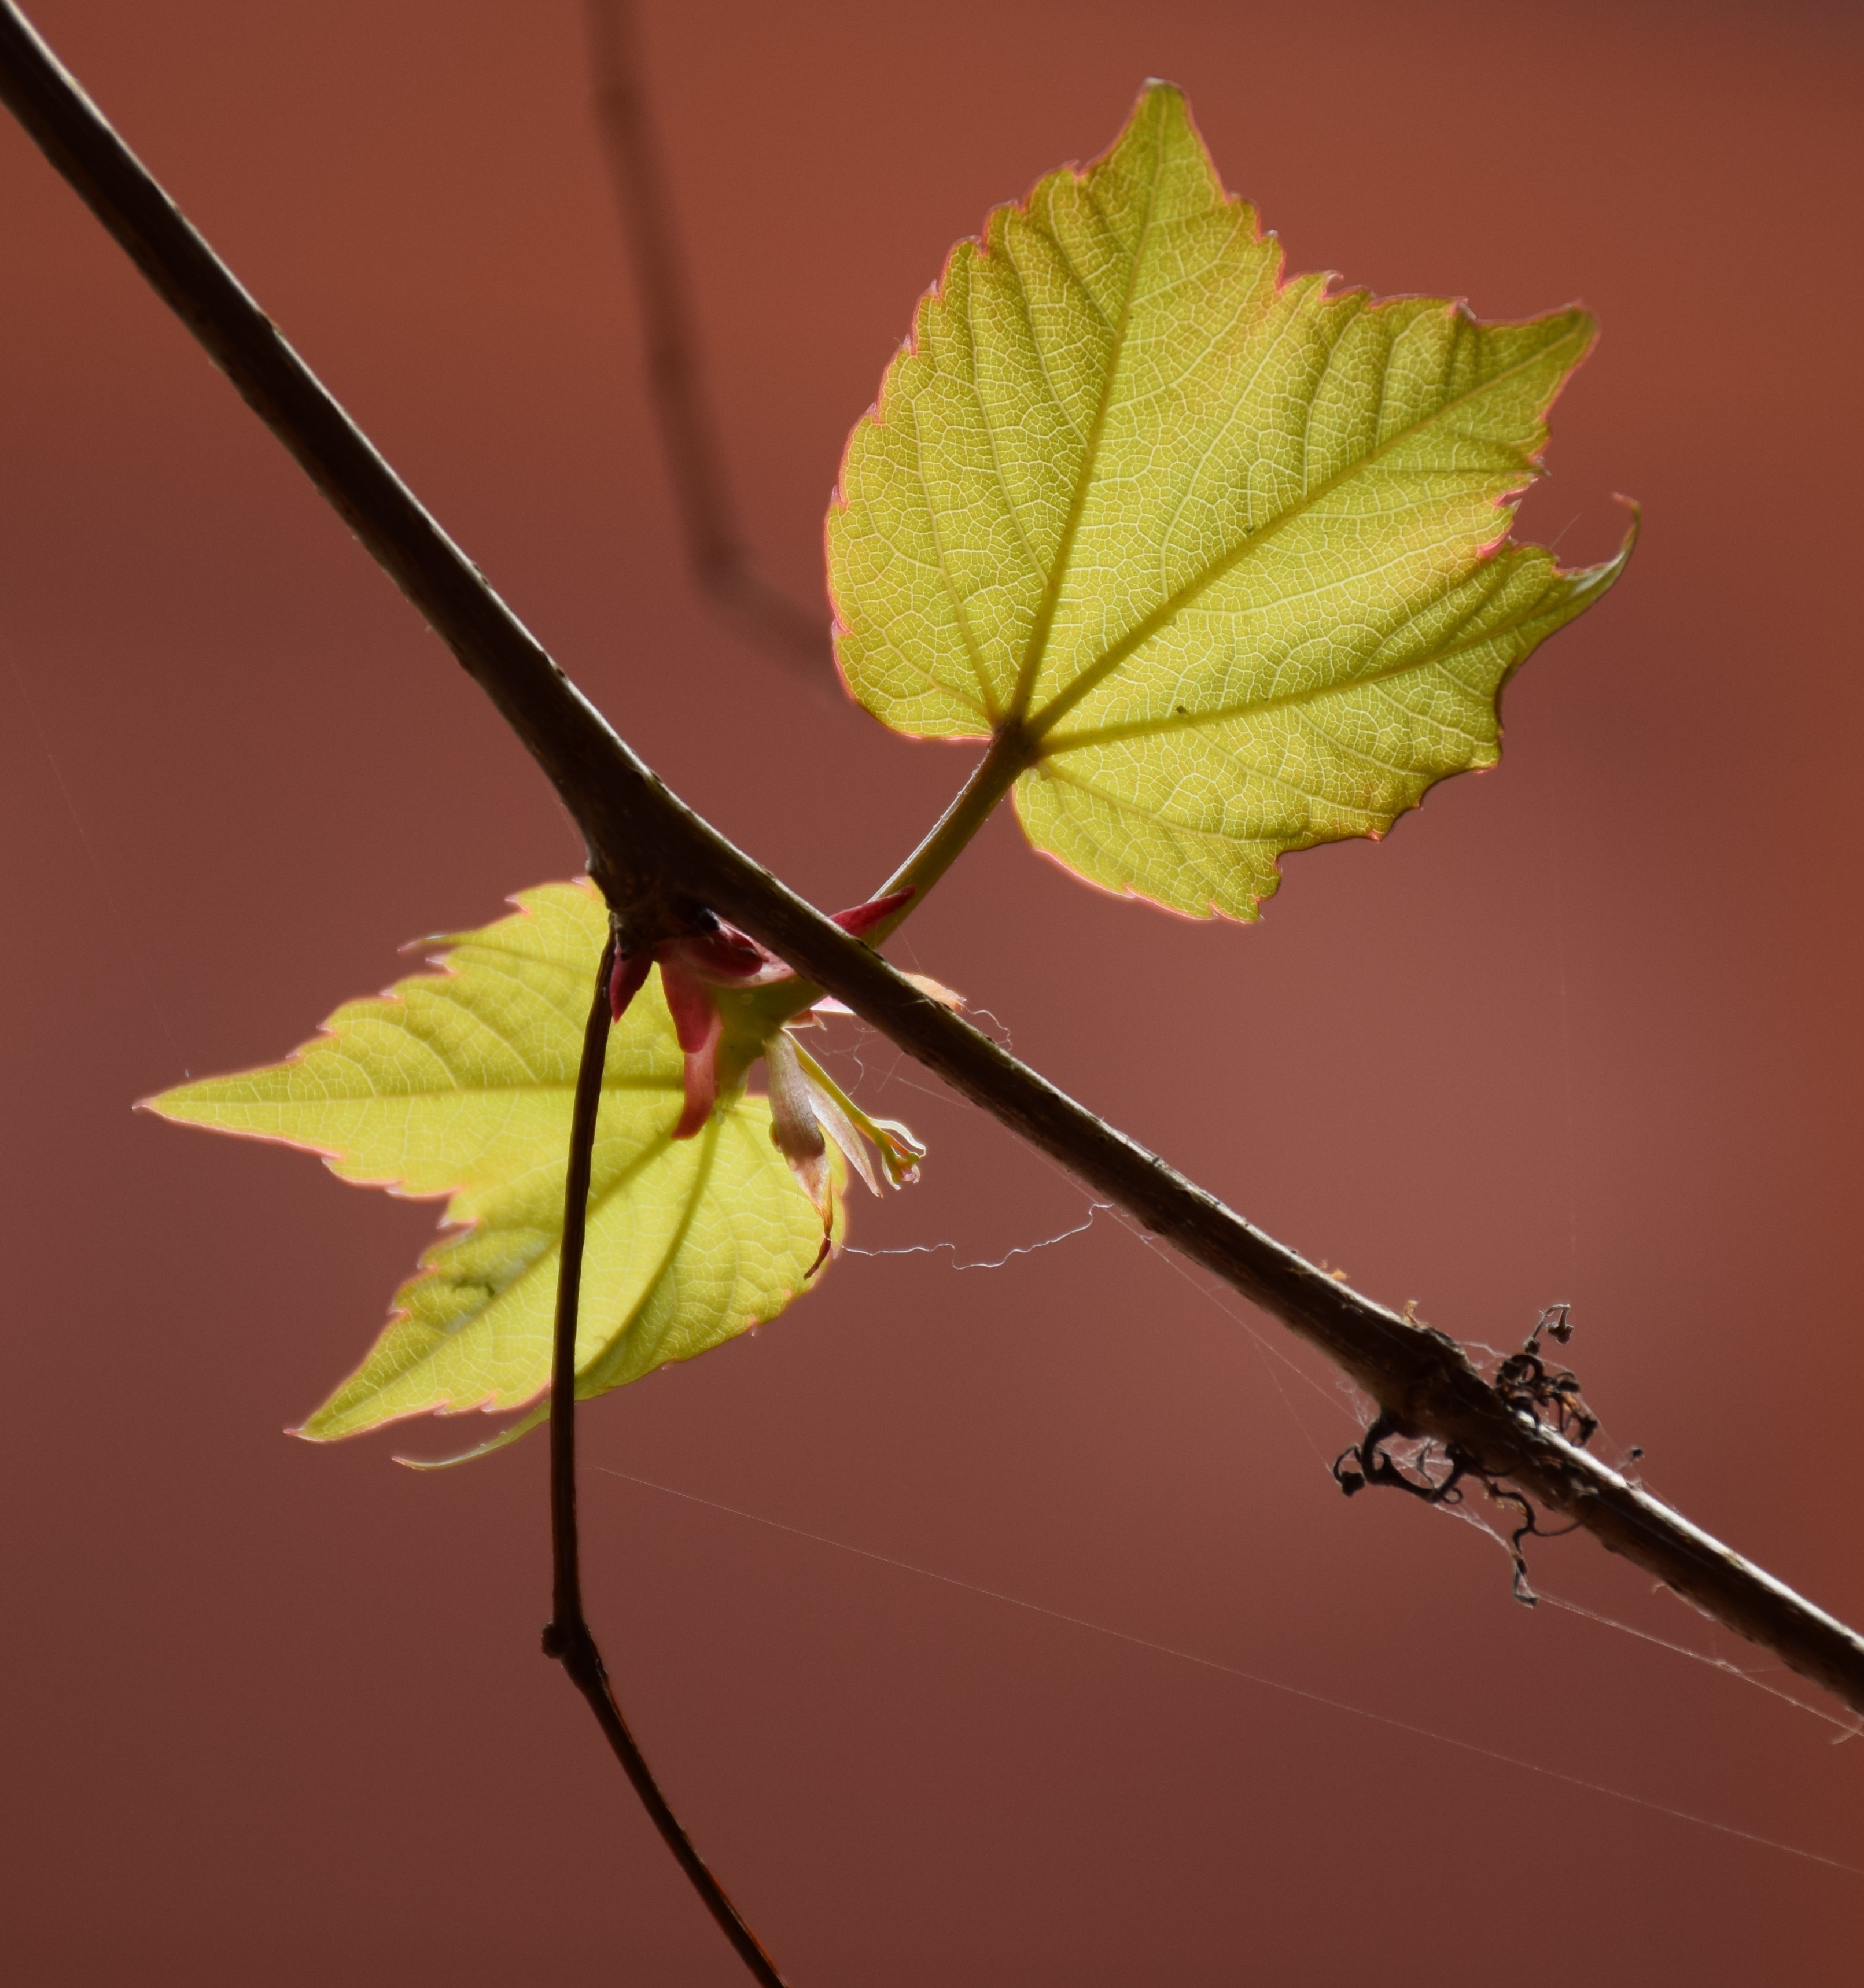
tree, nature, branch, light, plant, sun, leaf, flower, green, autumn, yellow, flora, maple tree, twig, maple leaf, macro photography, wine leaf, flowering plant, plant stem, woody plant, land plant